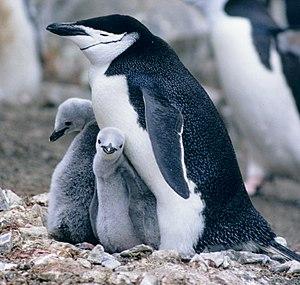
Manchot à jugulaire Magyar: Örvös pingvin Pygoscelis antarctica
Les Sphénisciformes sont un ordre d'oiseaux de mer inaptes au vol vivant dans l'hémisphère austral et dont les membres sont appelés manchots. Les manchots à aigrettes sont également nommés gorfous. Les espèces modernes sont regroupées dans la famille des sphéniscidés.
Le Manchot à jugulaire est en effectif, la deuxième plus importante espèce de manchots après le gorfou doré. On en dénombre 7 500 000 couples, dont 5 000 000 habiteraient les îles Sandwich du Sud. Son nom lui a été donné en raison de la ligne noire qui parcourt son menton. Il ressemble au Manchot Adélie.
Pygoscelis est un genre de manchots de la famille des Spheniscidae comprenant trois espèces existantes.